Khwopa Engineering College (PU)

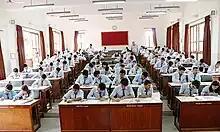

On 25–28 April 2016, the college organised International Conference on Earthquake Engineering and Post-disaster Reconstruction Planning (ICEE-PDRP) to mark the April 2015 Nepal earthquake and has successfully organised the second ICEE-PDRP in 2019 April. in Bhaktapur. The college publishes a peer-reviewed journal Journal of Science of Engineering to serve the interests of professionals, academics and research organisations working in the field of science and engineering.